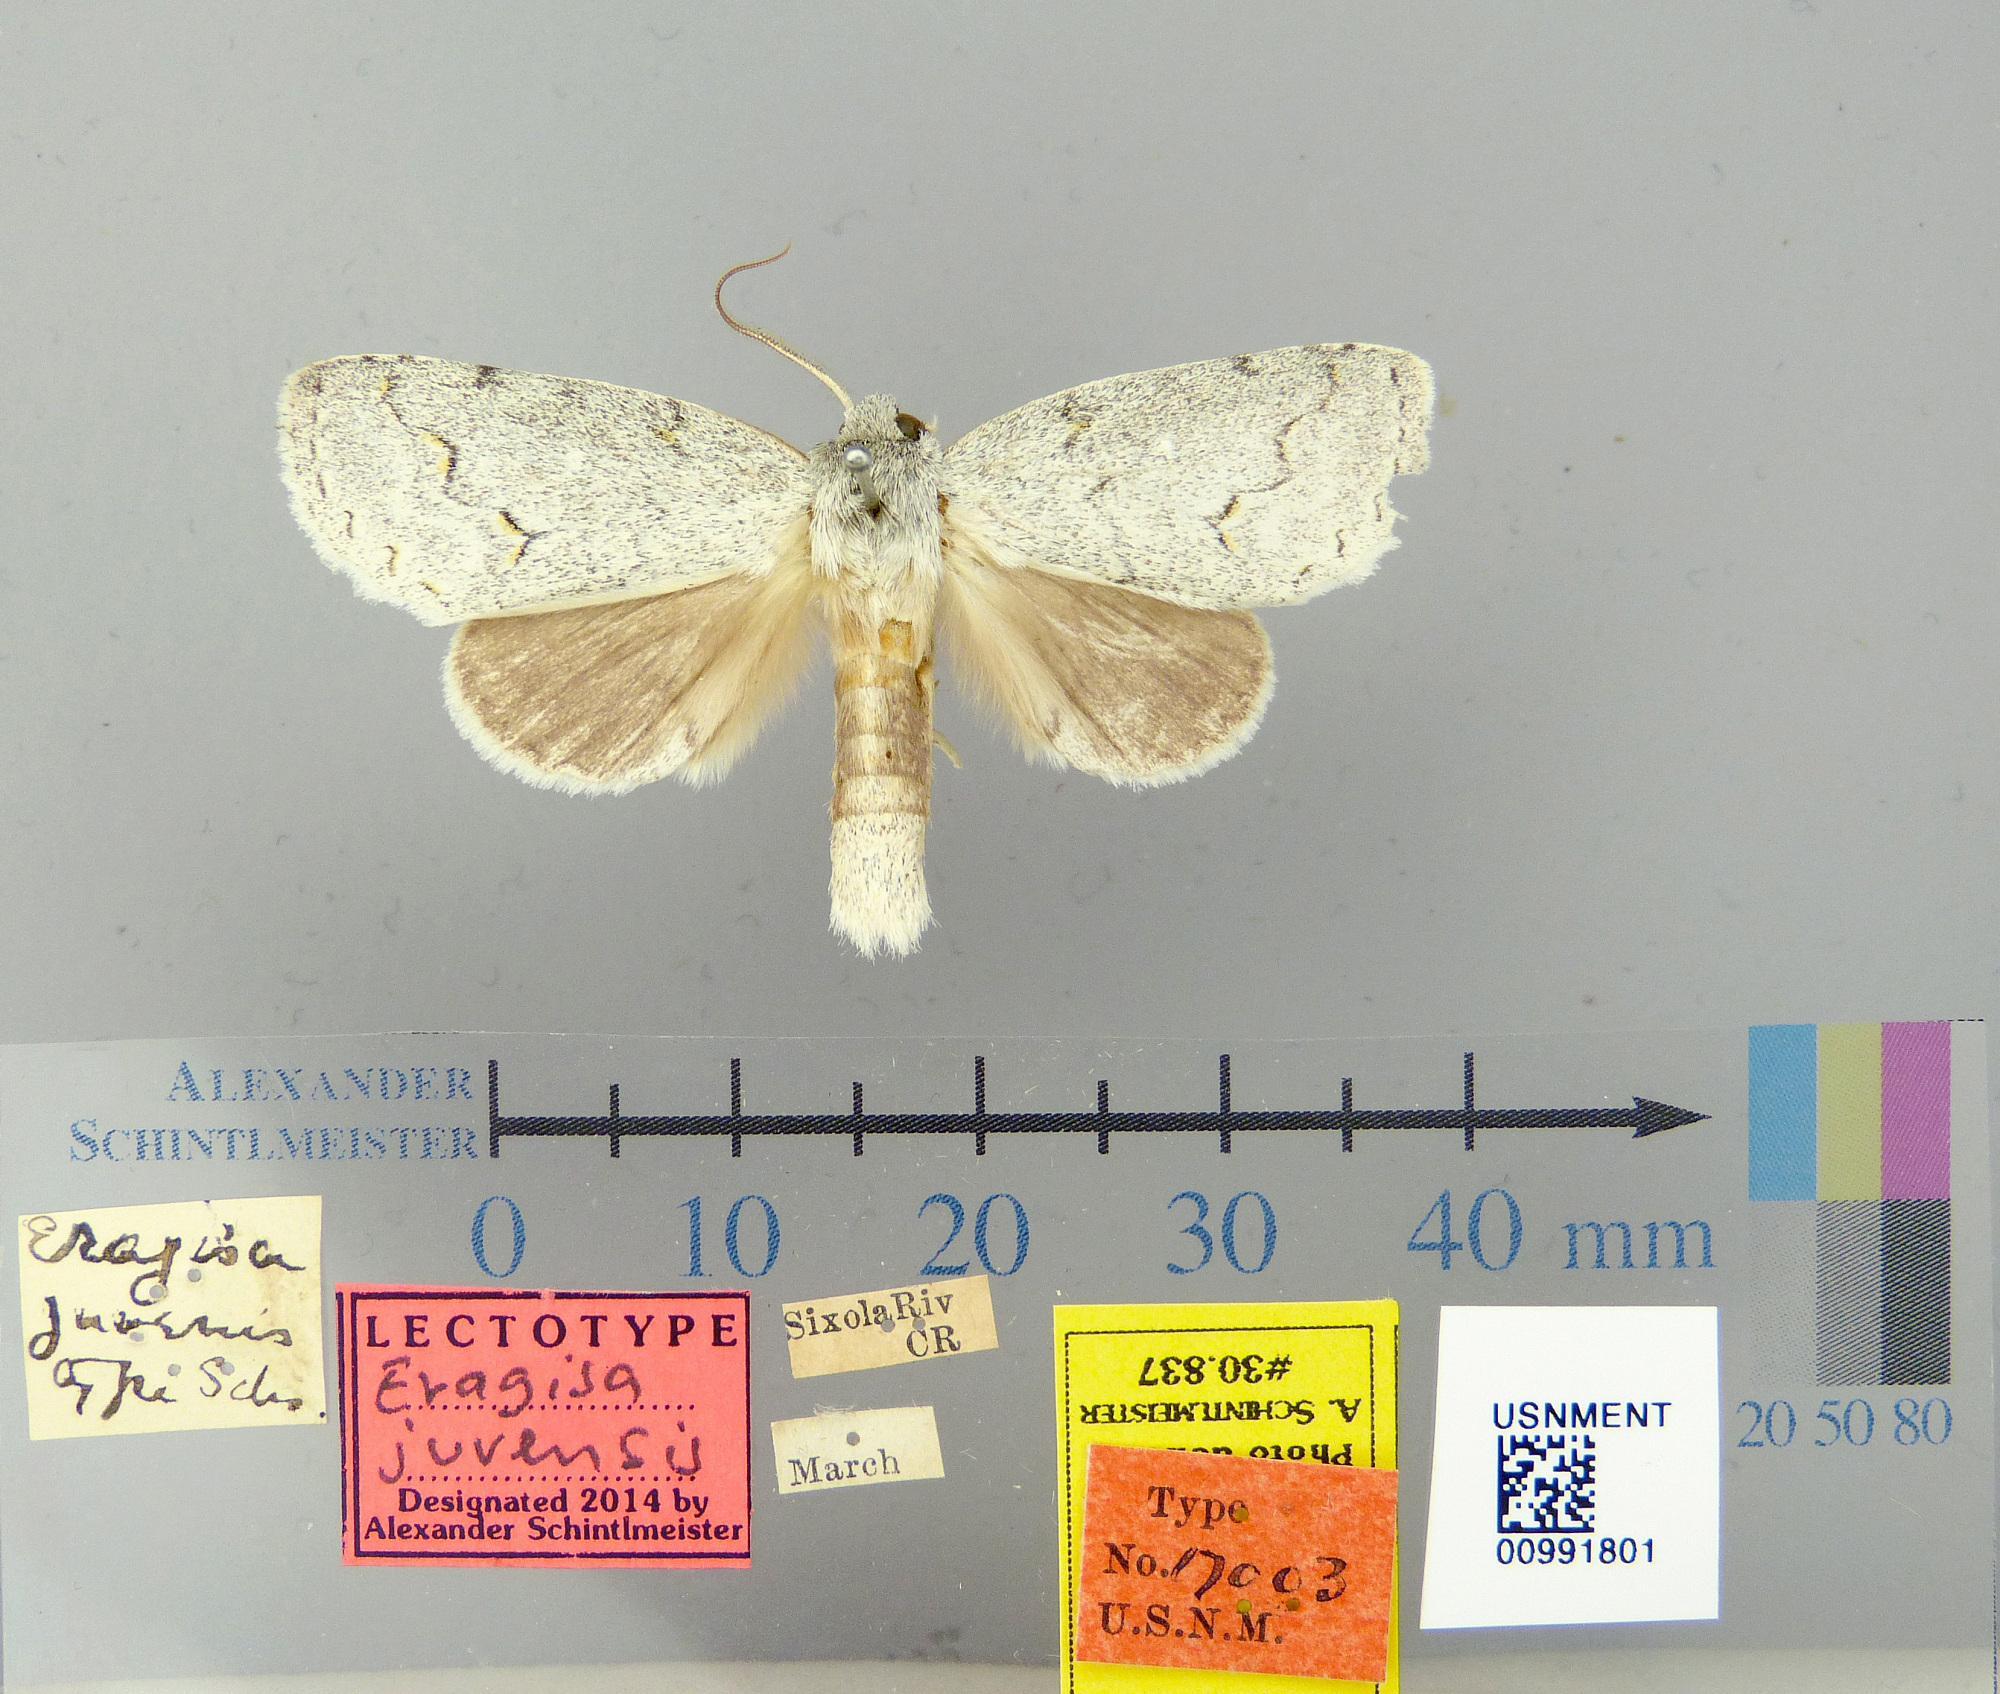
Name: Eragisa juvenis
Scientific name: Eragisa juvenis Schaus, 1910
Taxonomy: Animalia, Arthropoda, Insecta, Lepidoptera, Notodontidae
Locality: Sixola [Sixaola] River, Limon, Costa Rica